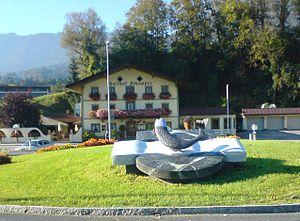
Breitenbach am Inn est une commune autrichienne du district de Kufstein dans le Tyrol.